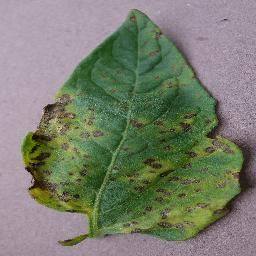
Label: Tomato___Septoria_leaf_spot